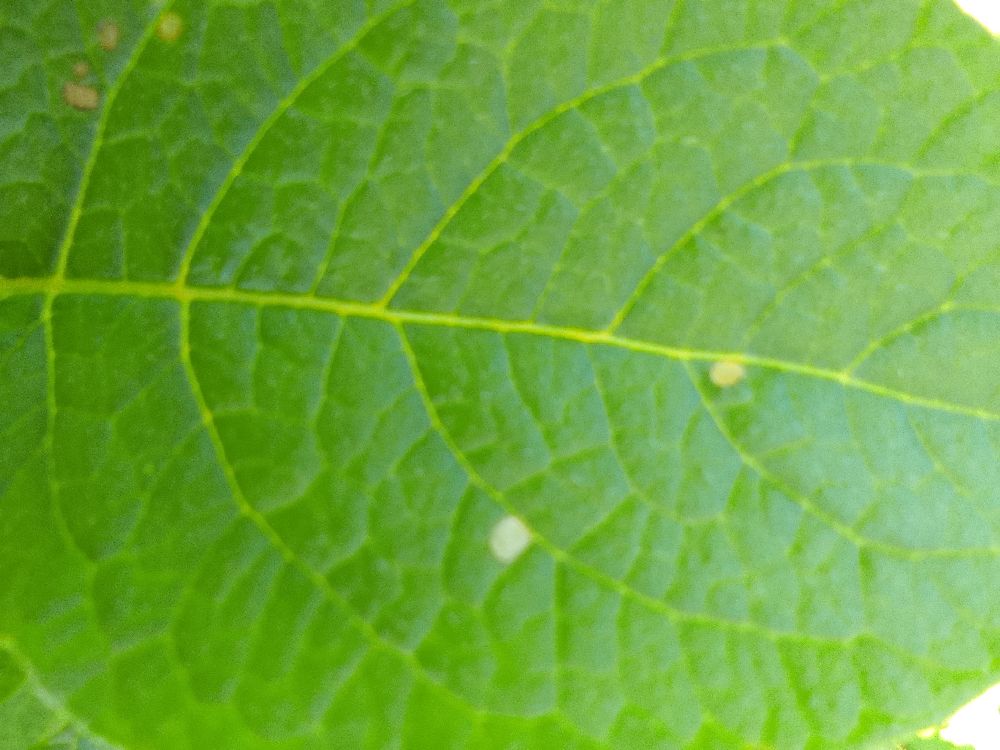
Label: Healthy